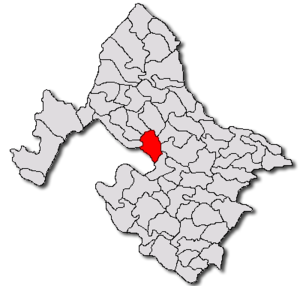
Șimian est une commune roumaine du județ de Mehedinți, dans la région historique de l'Olténie et dans la région de développement du Sud-Ouest.